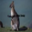
Label: kangaroo